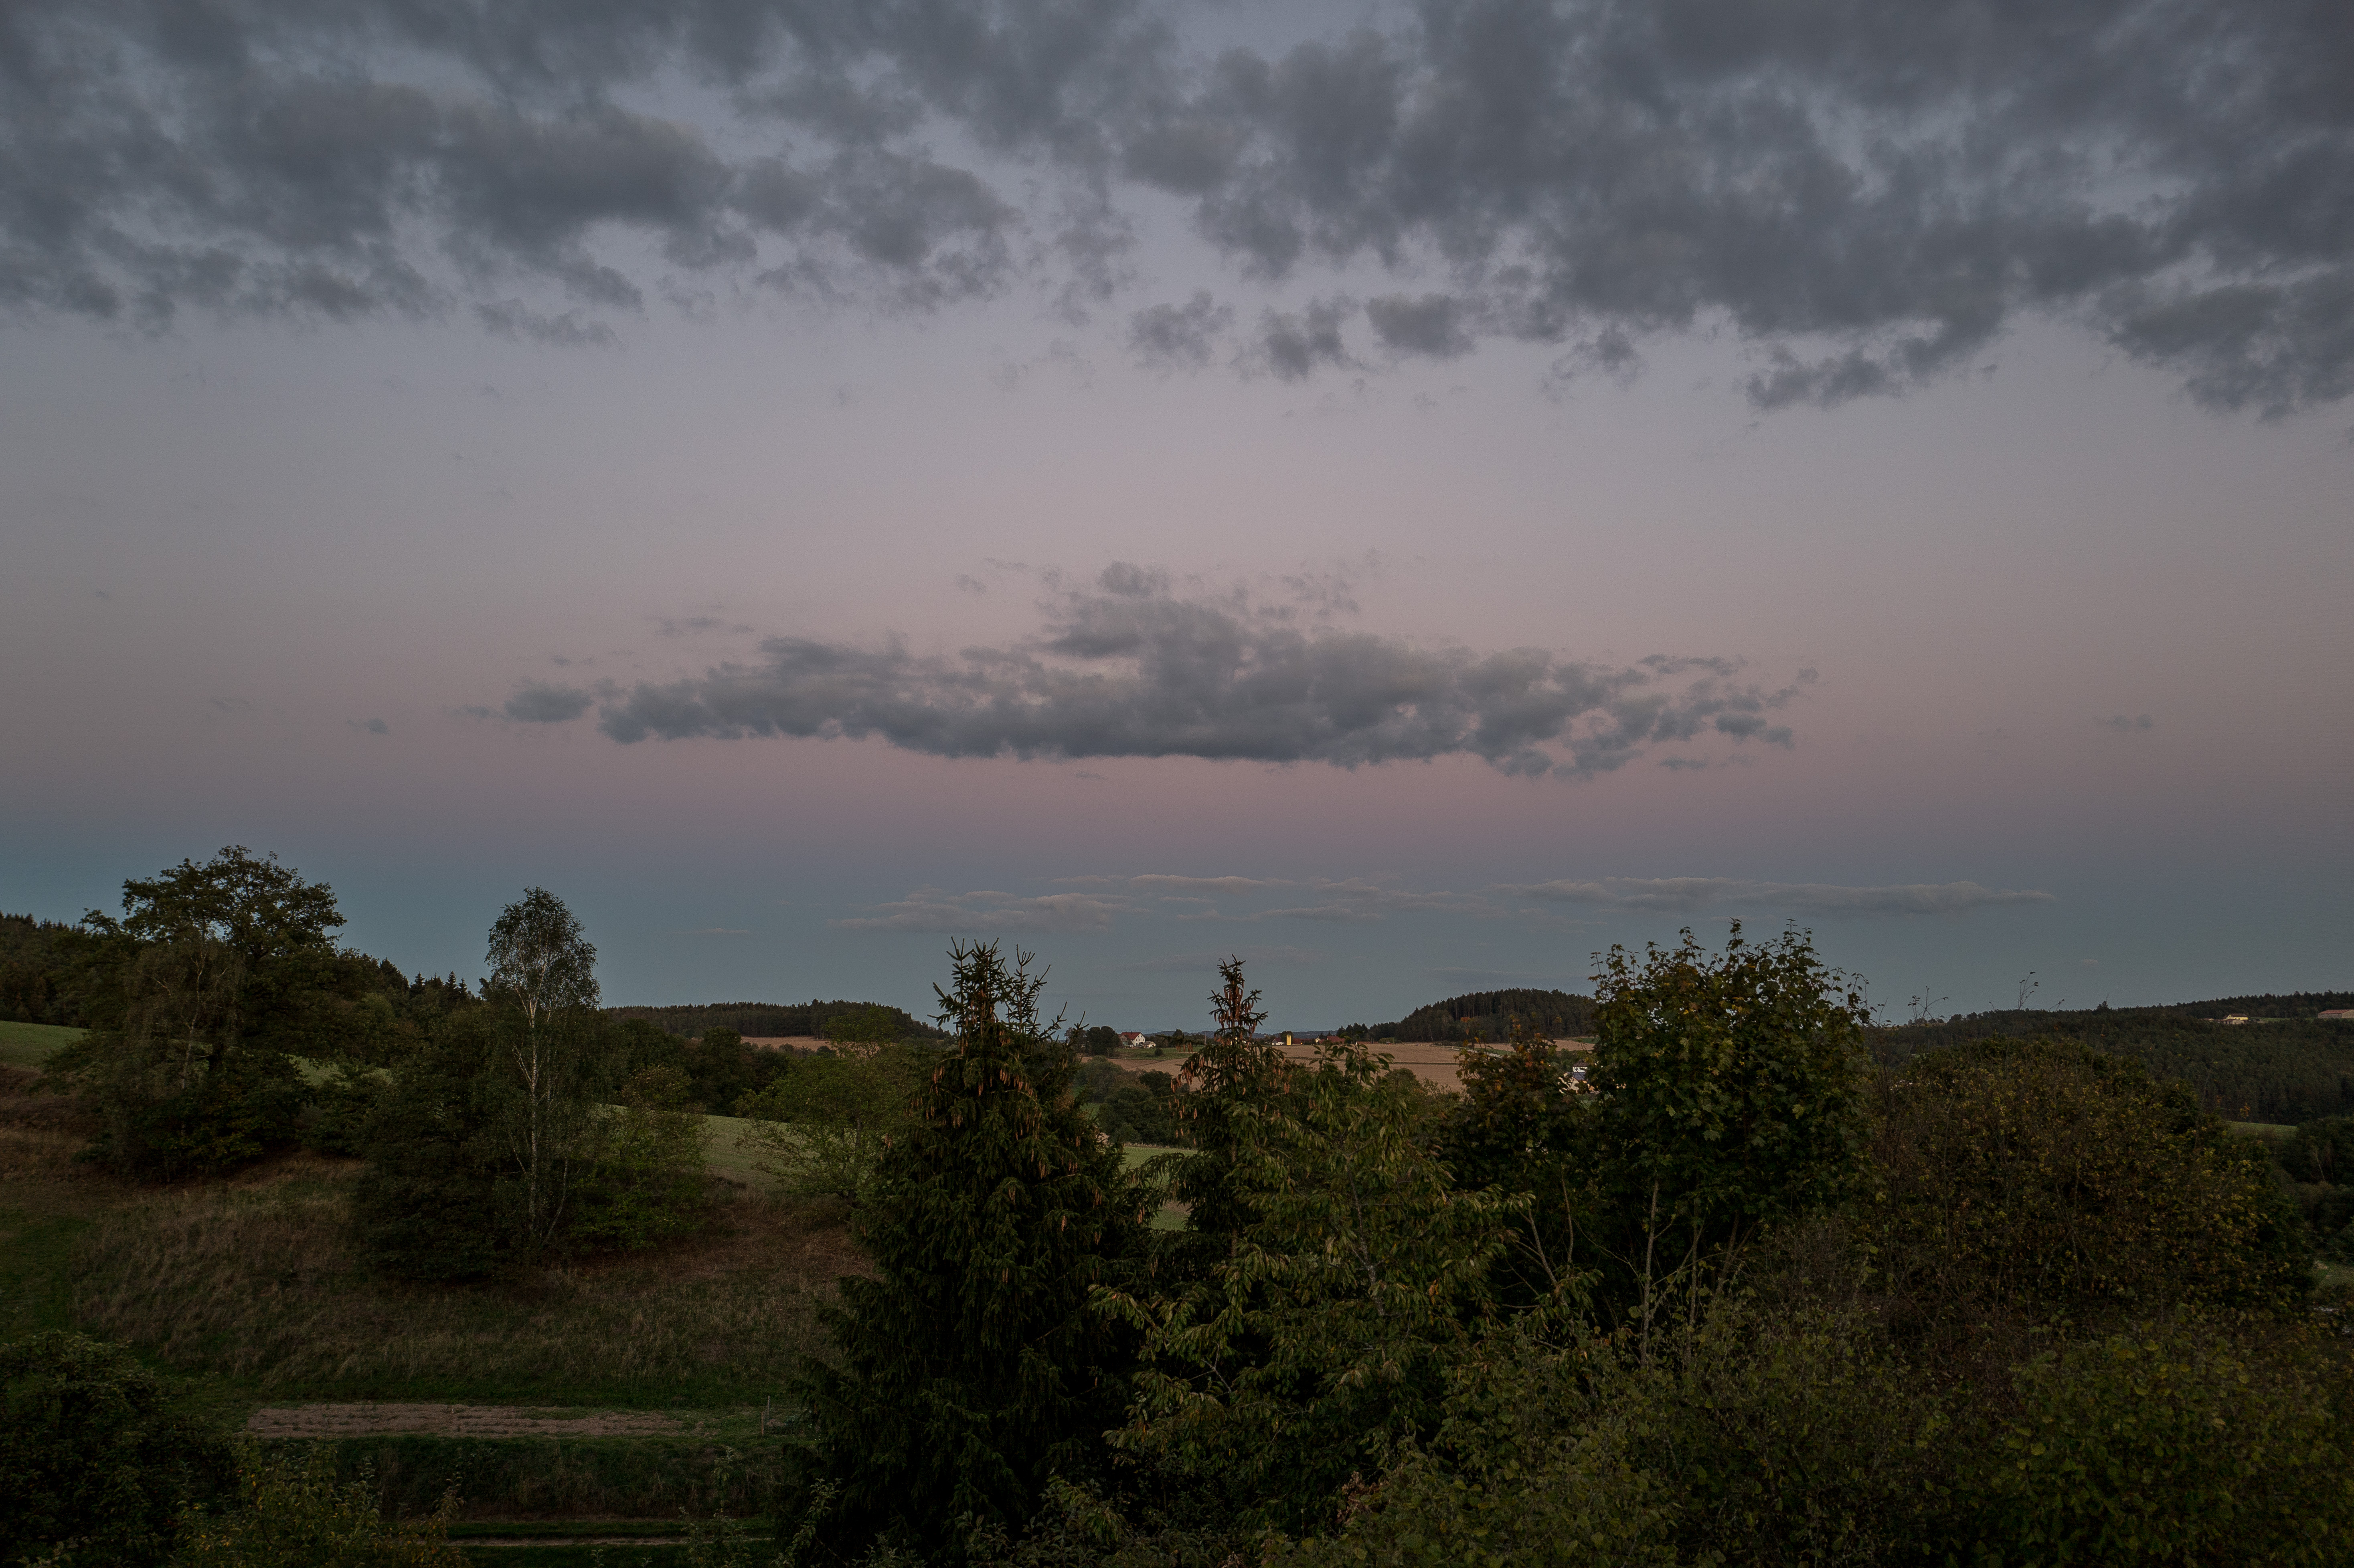
landscape, sea, coast, tree, nature, horizon, mountain, cloud, sky, morning, hill, hour, dusk, europe, weather, storm, blue, germany, deutschland, bayern, bavaria, magic, loch, himmel, wald, oberpfalz, bayerischer, regenstauf, landkreis, magisch, verzaubert, meteorological phenomenon, atmospheric phenomenon